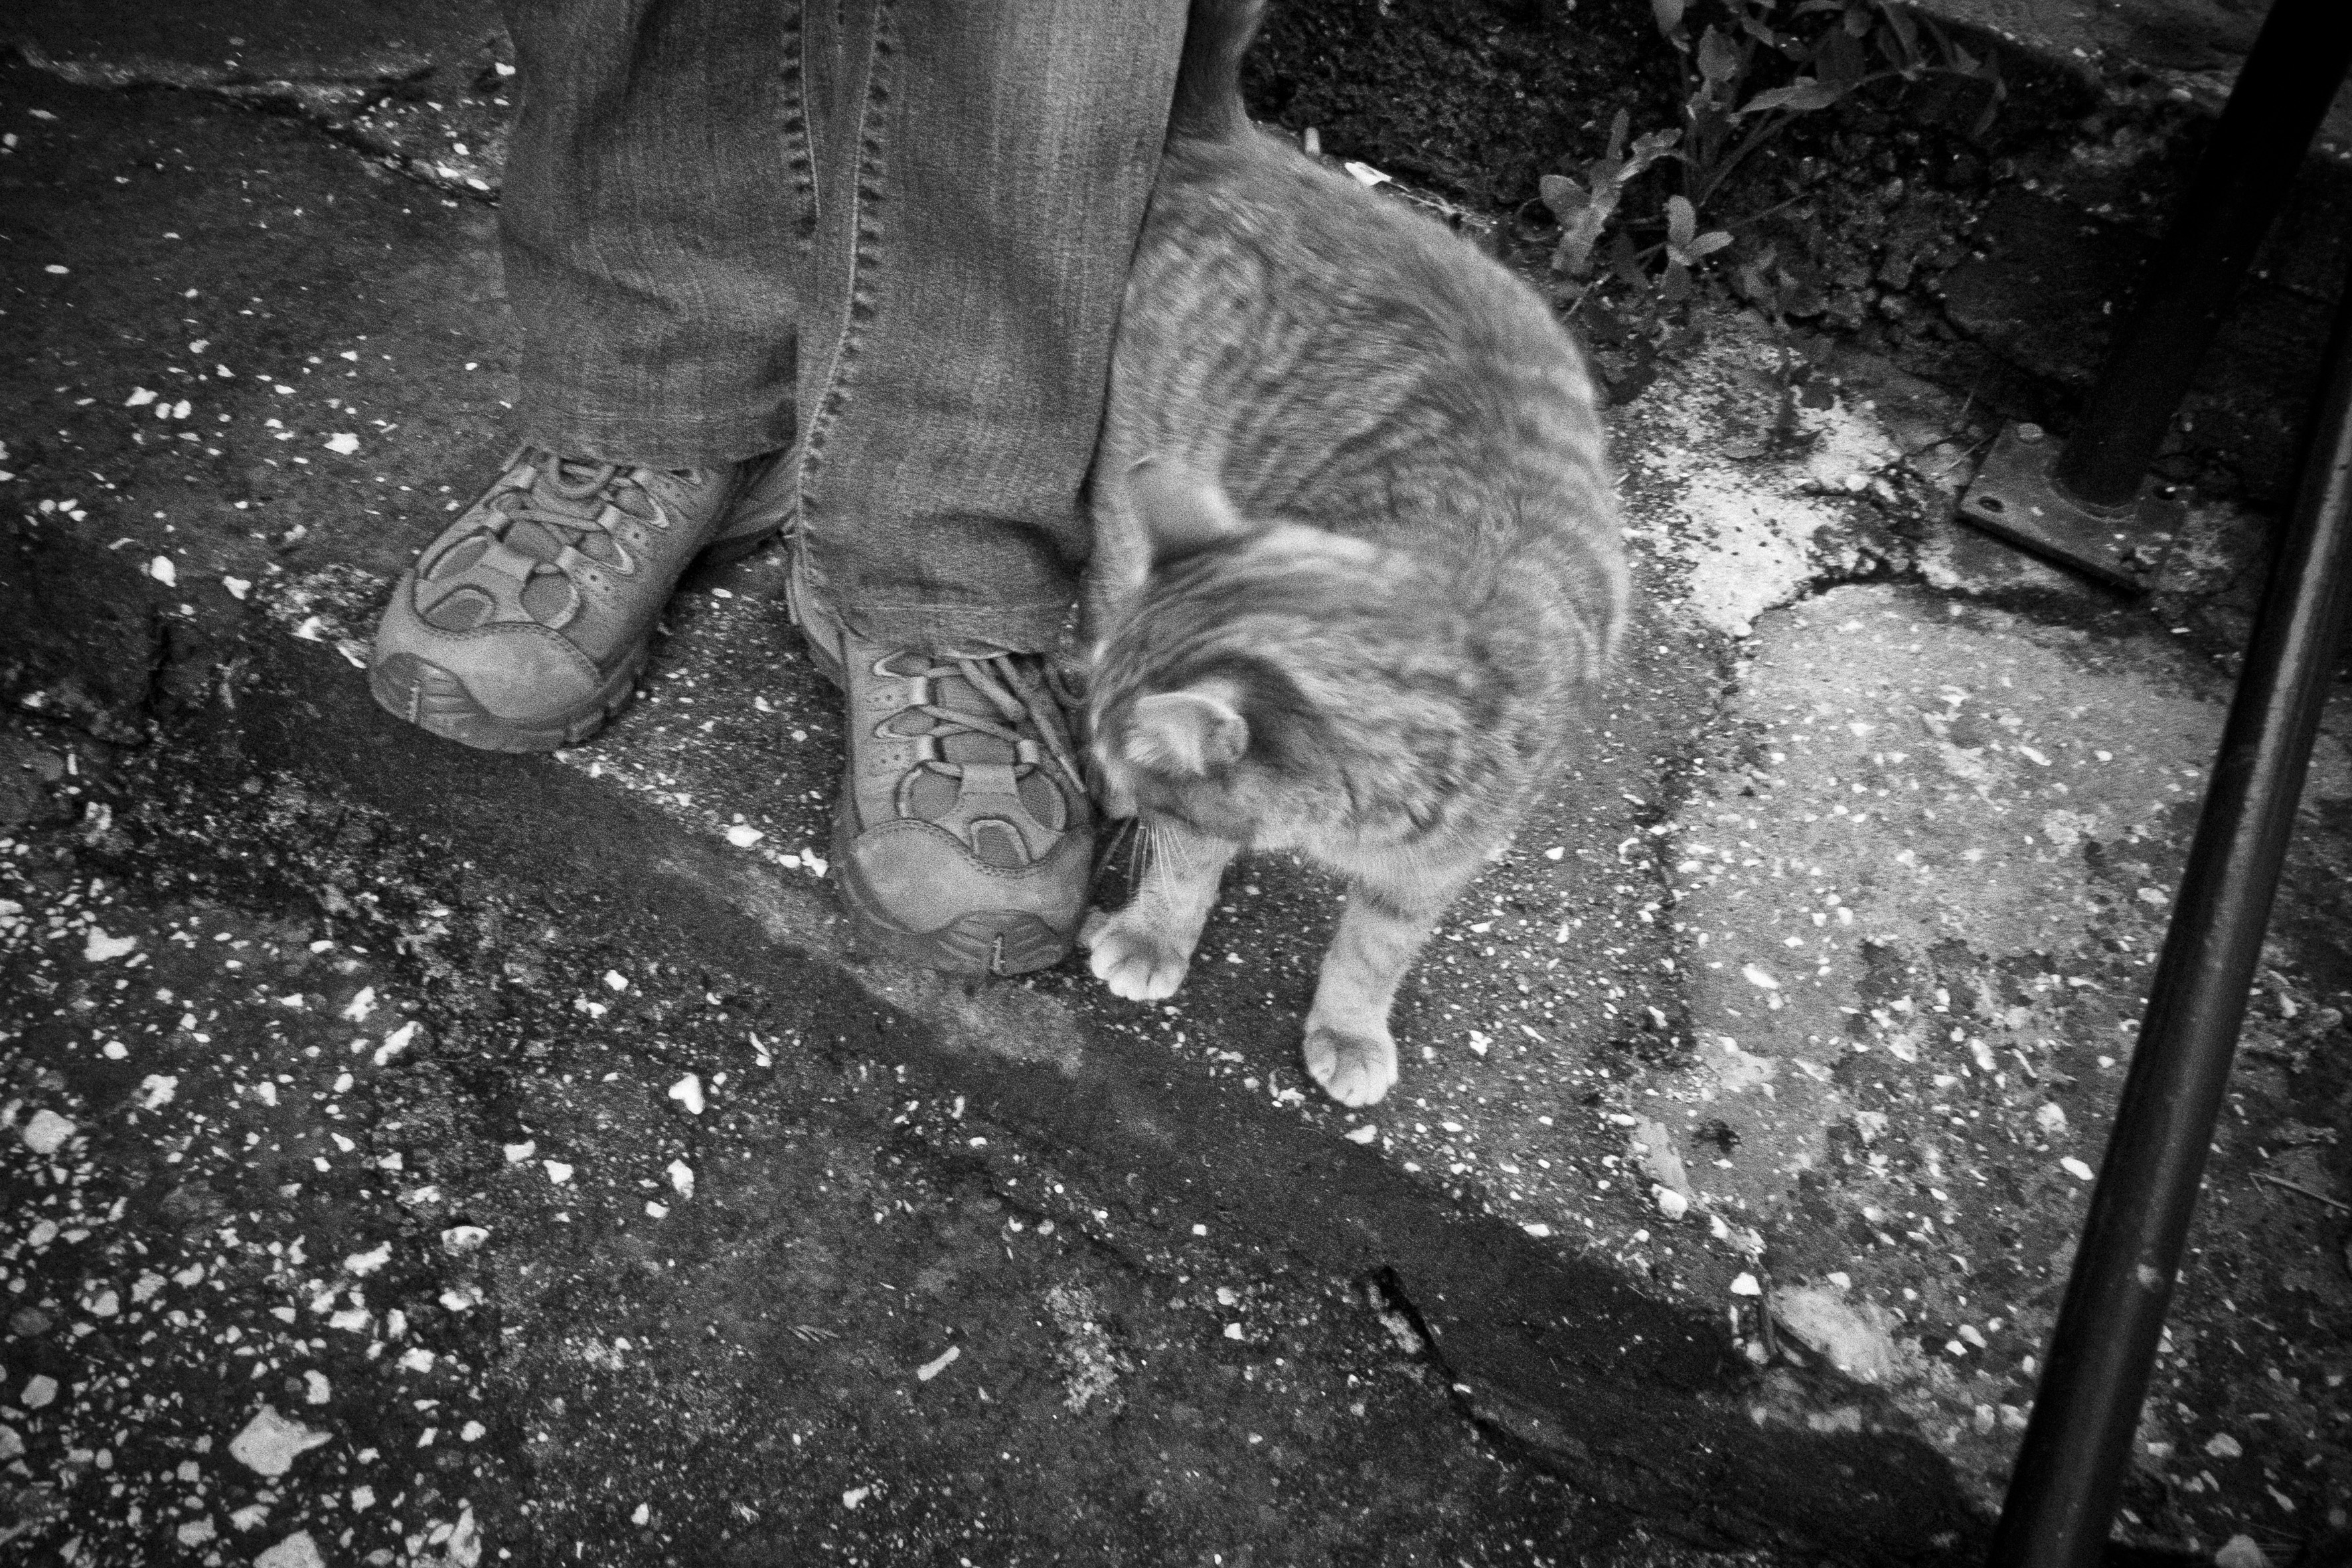
black and white, street, urban, travel, fujifilm, cat, mammal, darkness, black, monochrome, bw, blackandwhite, blackwhite, ngc, noiretblanc, greece, fuji, fujixt1, fujix, macedonia, kavala, monochrome photography, small to medium sized cats, cat like mammal